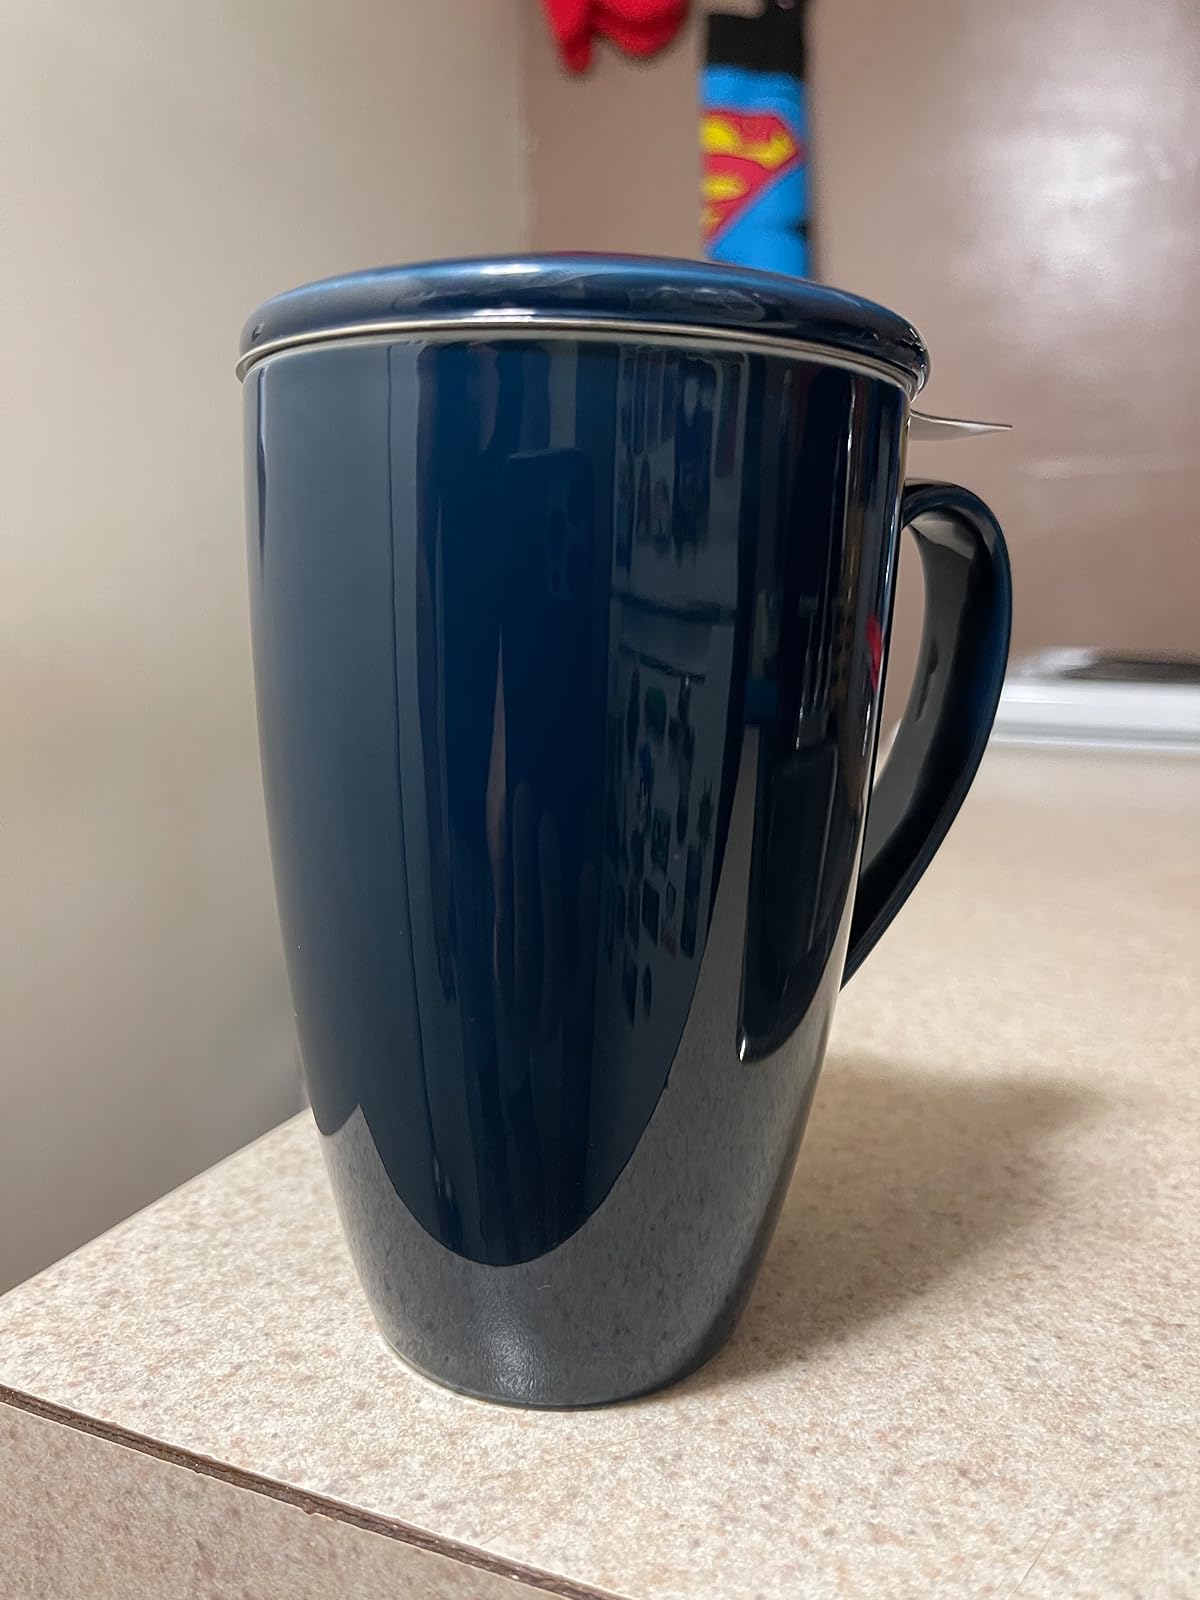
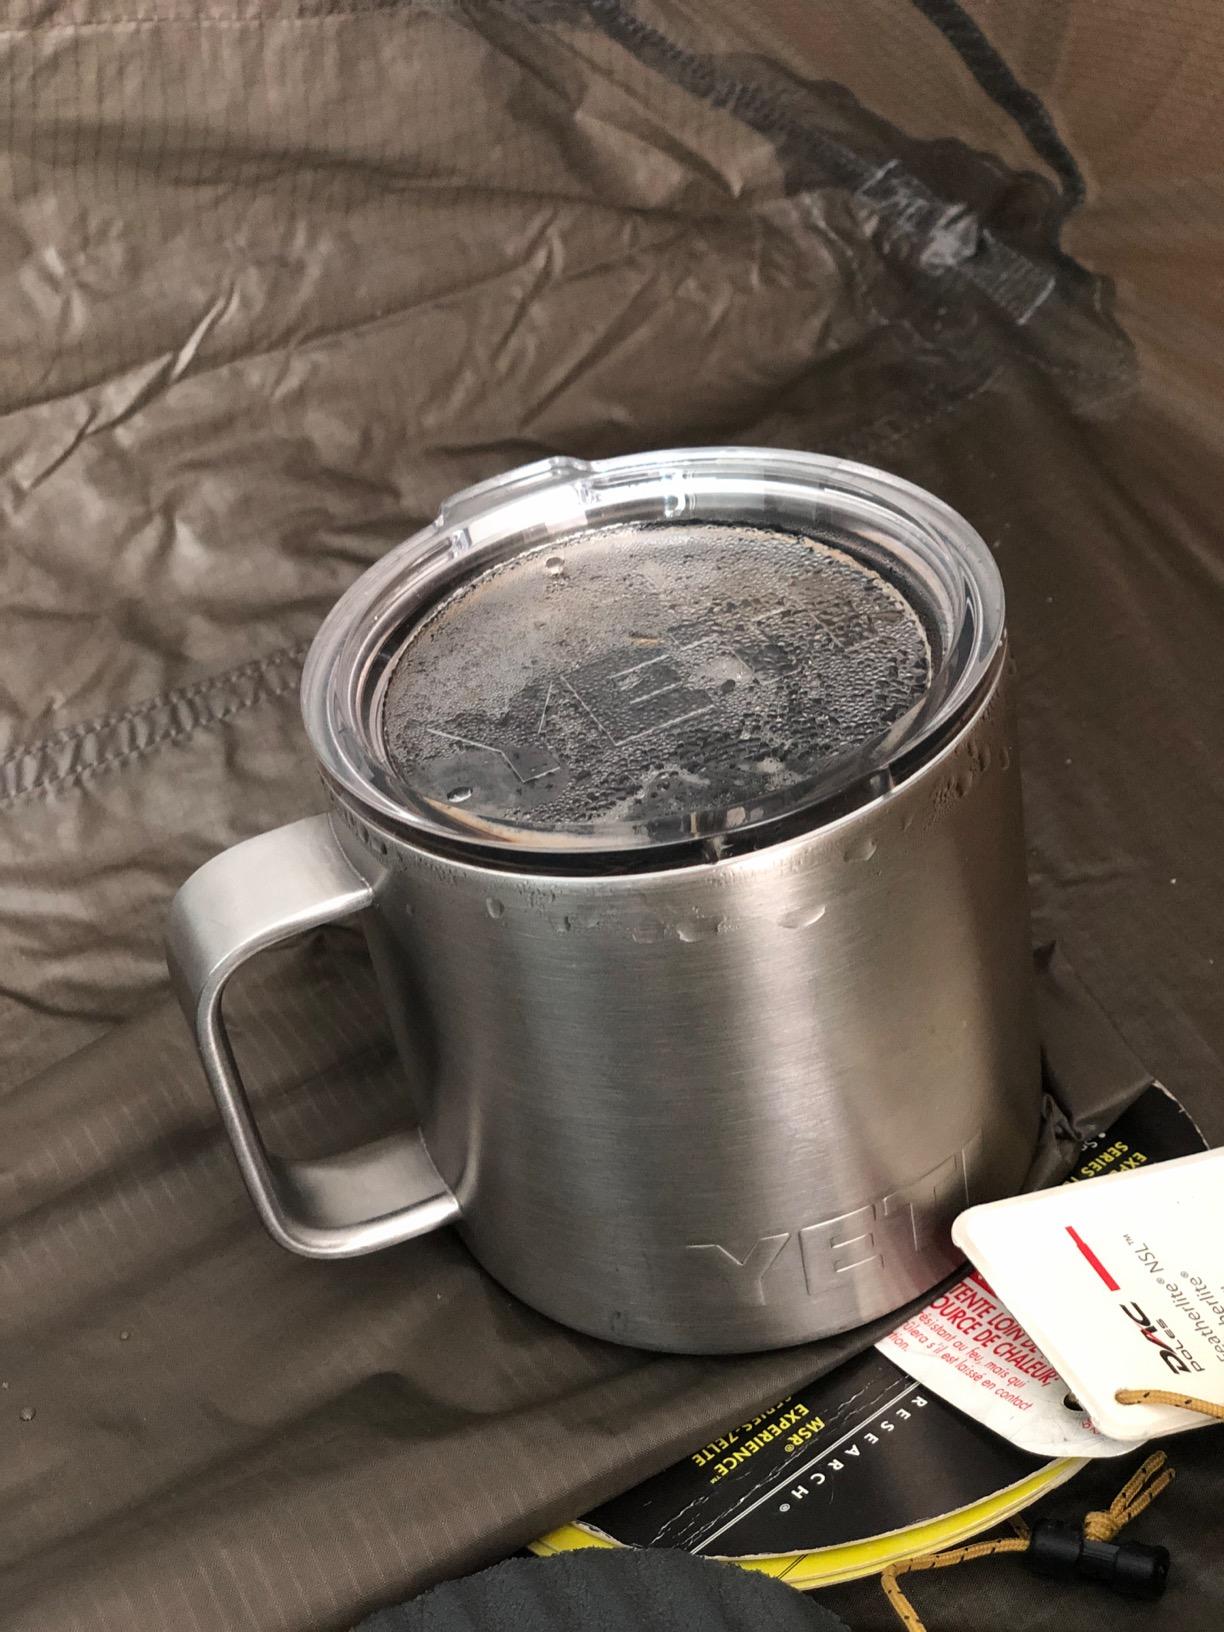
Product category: items_mug
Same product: no